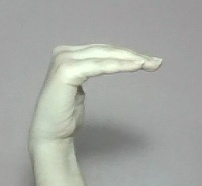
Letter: haa